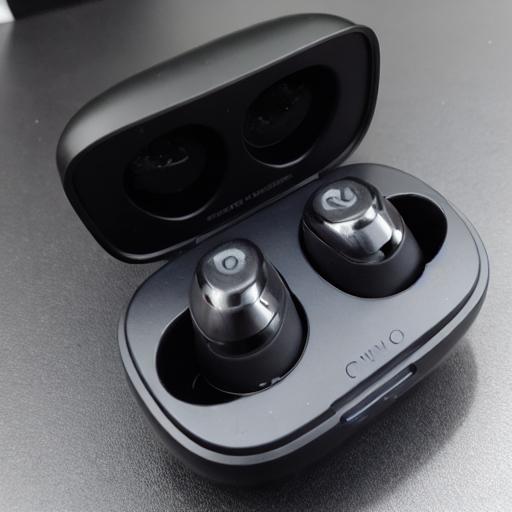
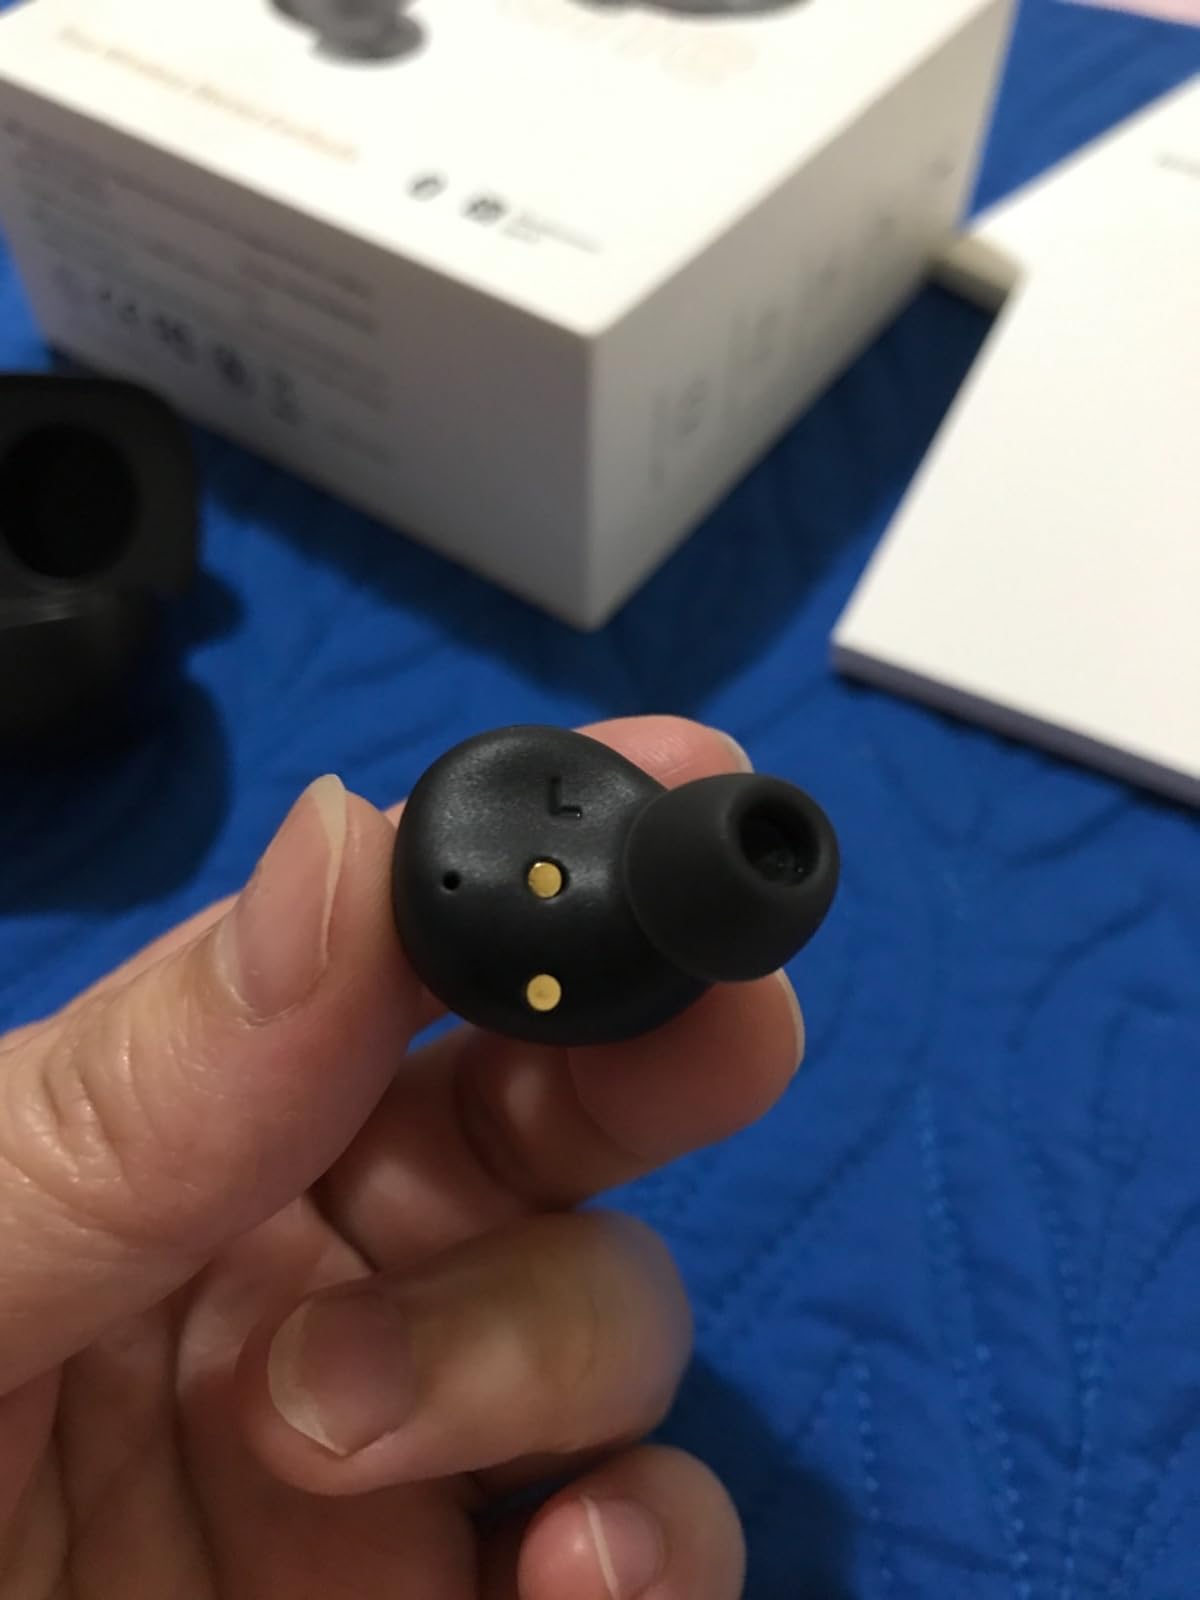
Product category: earbuds
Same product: no